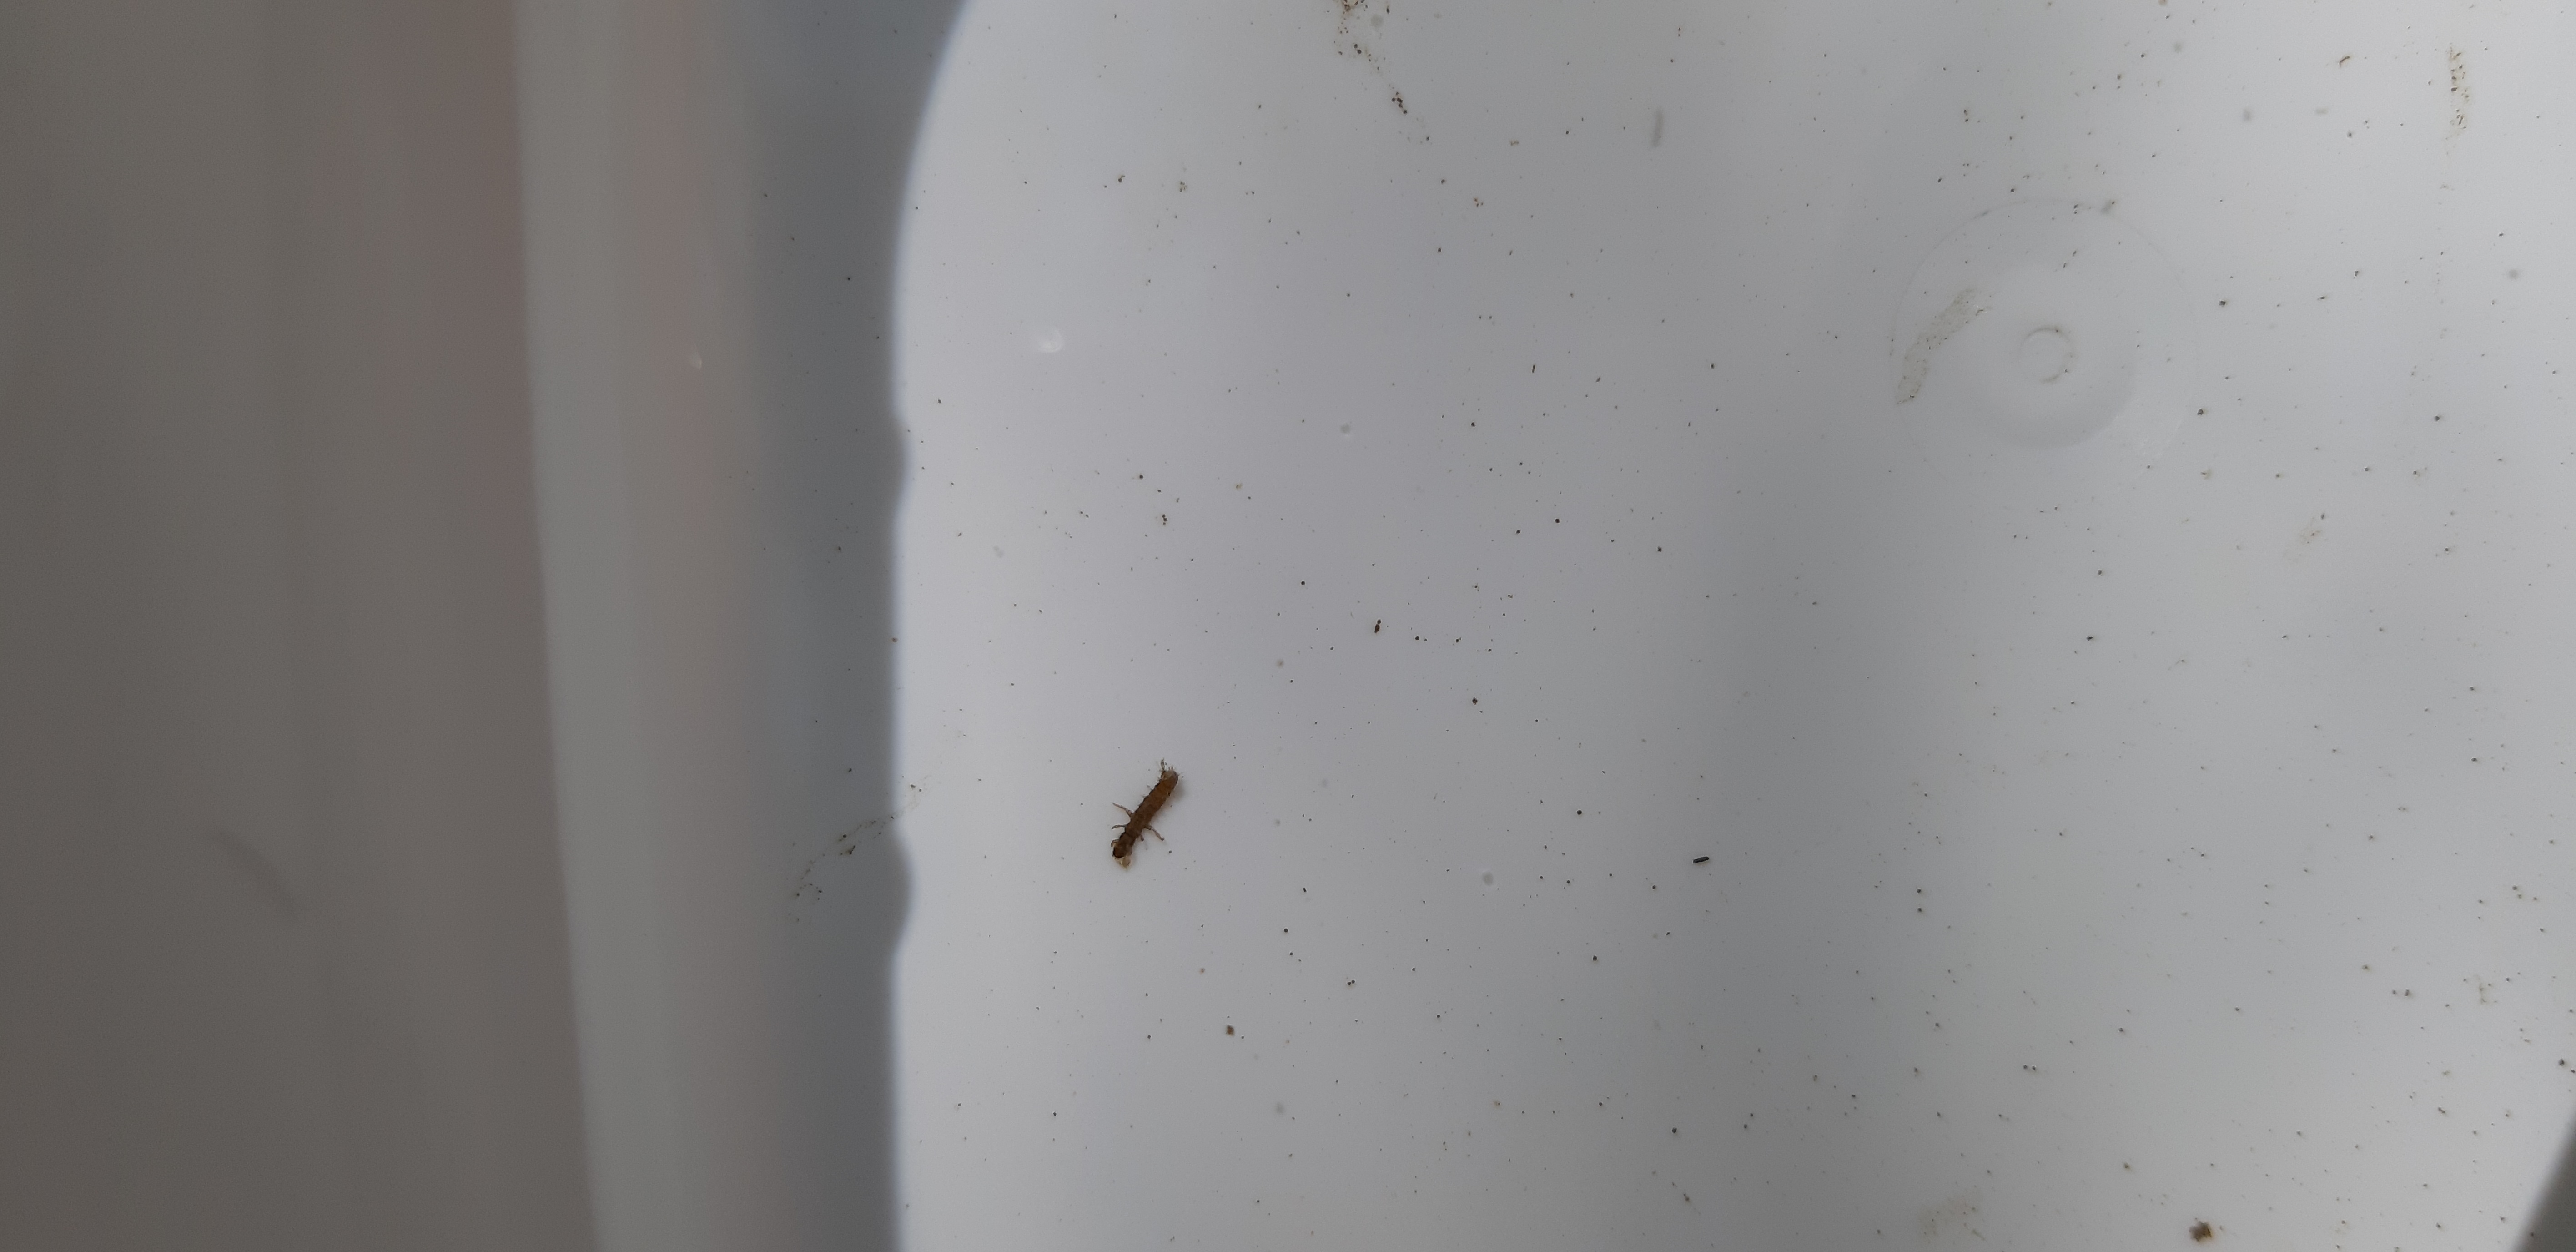
Macroinvertebrate group: caddisflies